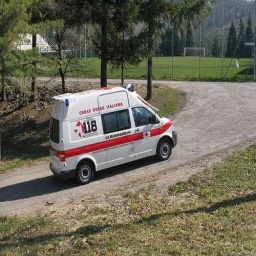
Label: ambulance